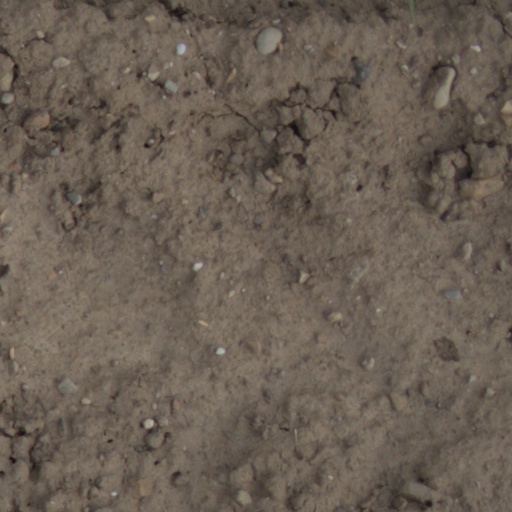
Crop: wheat